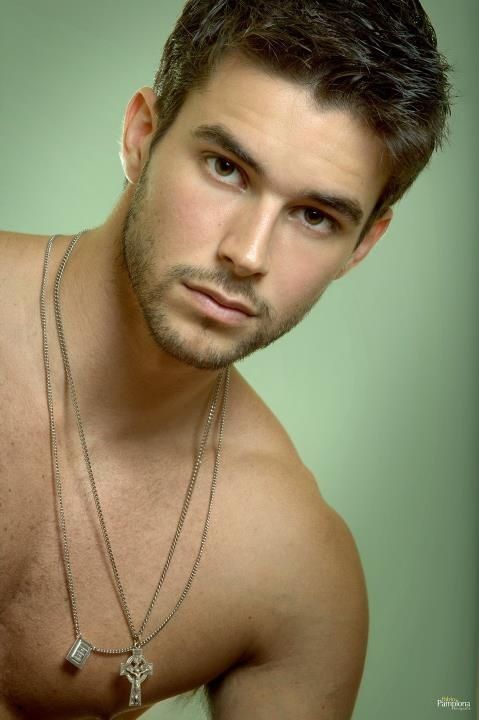
Gender: men